1917 Spalding by-election

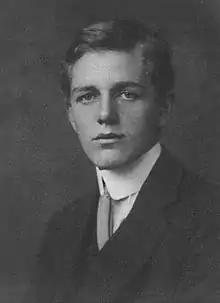
Francis McLaren

The by-election was caused by the death of the sitting Liberal MP, the Hon. Francis McLaren. McClaren was the younger son of Charles McLaren, 1st Baron Aberconway. He was first elected as Liberal MP for Spalding at the January 1910 general election. In 1916, he joined the Royal Flying Corps and was killed in a flying accident on 30 August 1917.